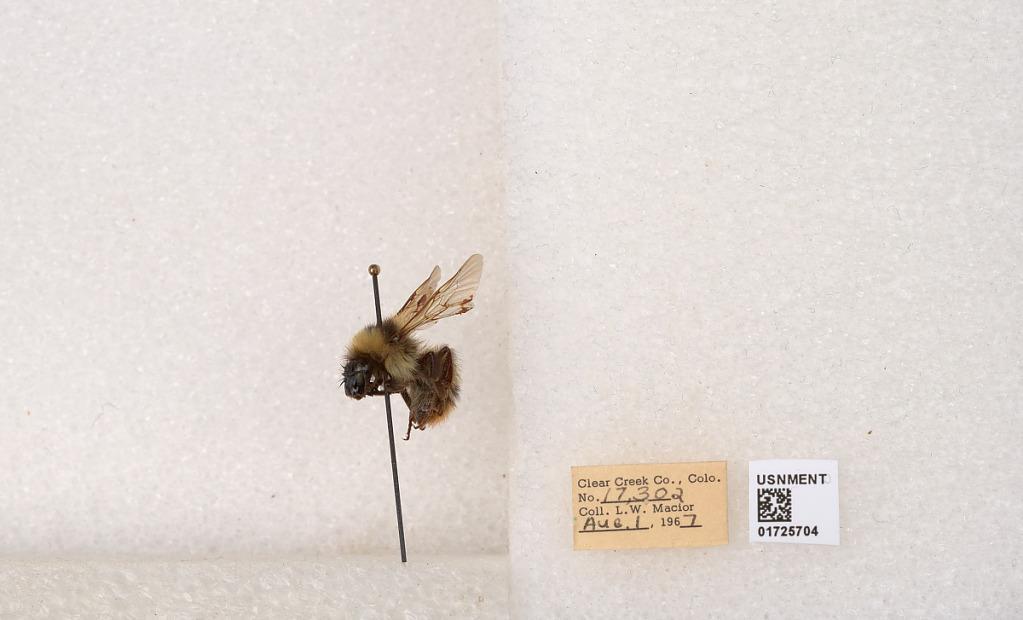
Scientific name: Bombus kirbyellus
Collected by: L. Macior
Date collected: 1967-8-1
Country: United States
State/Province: Colorado
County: Clear Creek
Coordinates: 39.6891, -105.644